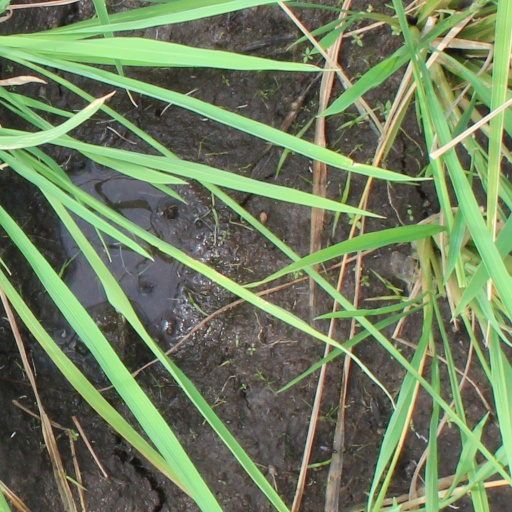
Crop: rice